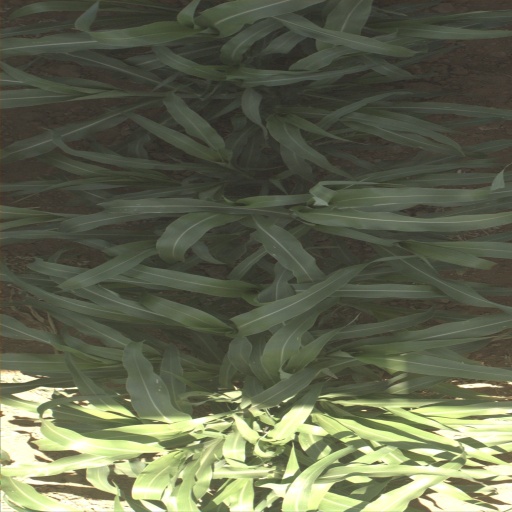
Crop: sorghum